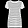
Label: Shirt